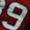
Number: 9